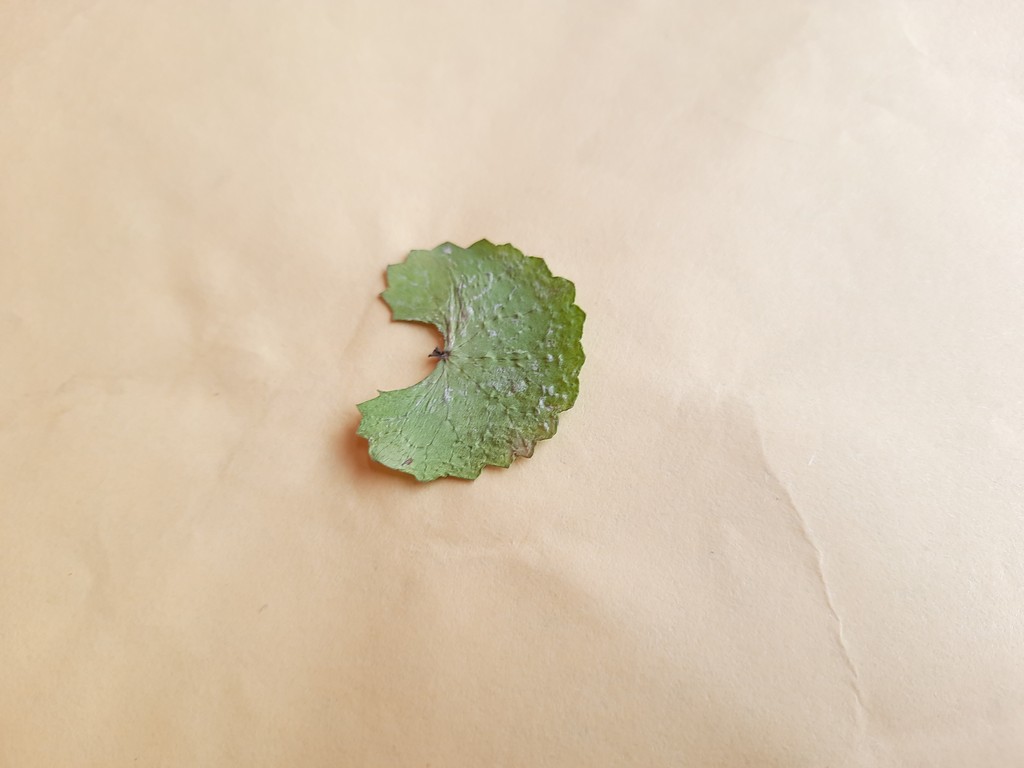
Label: Dried